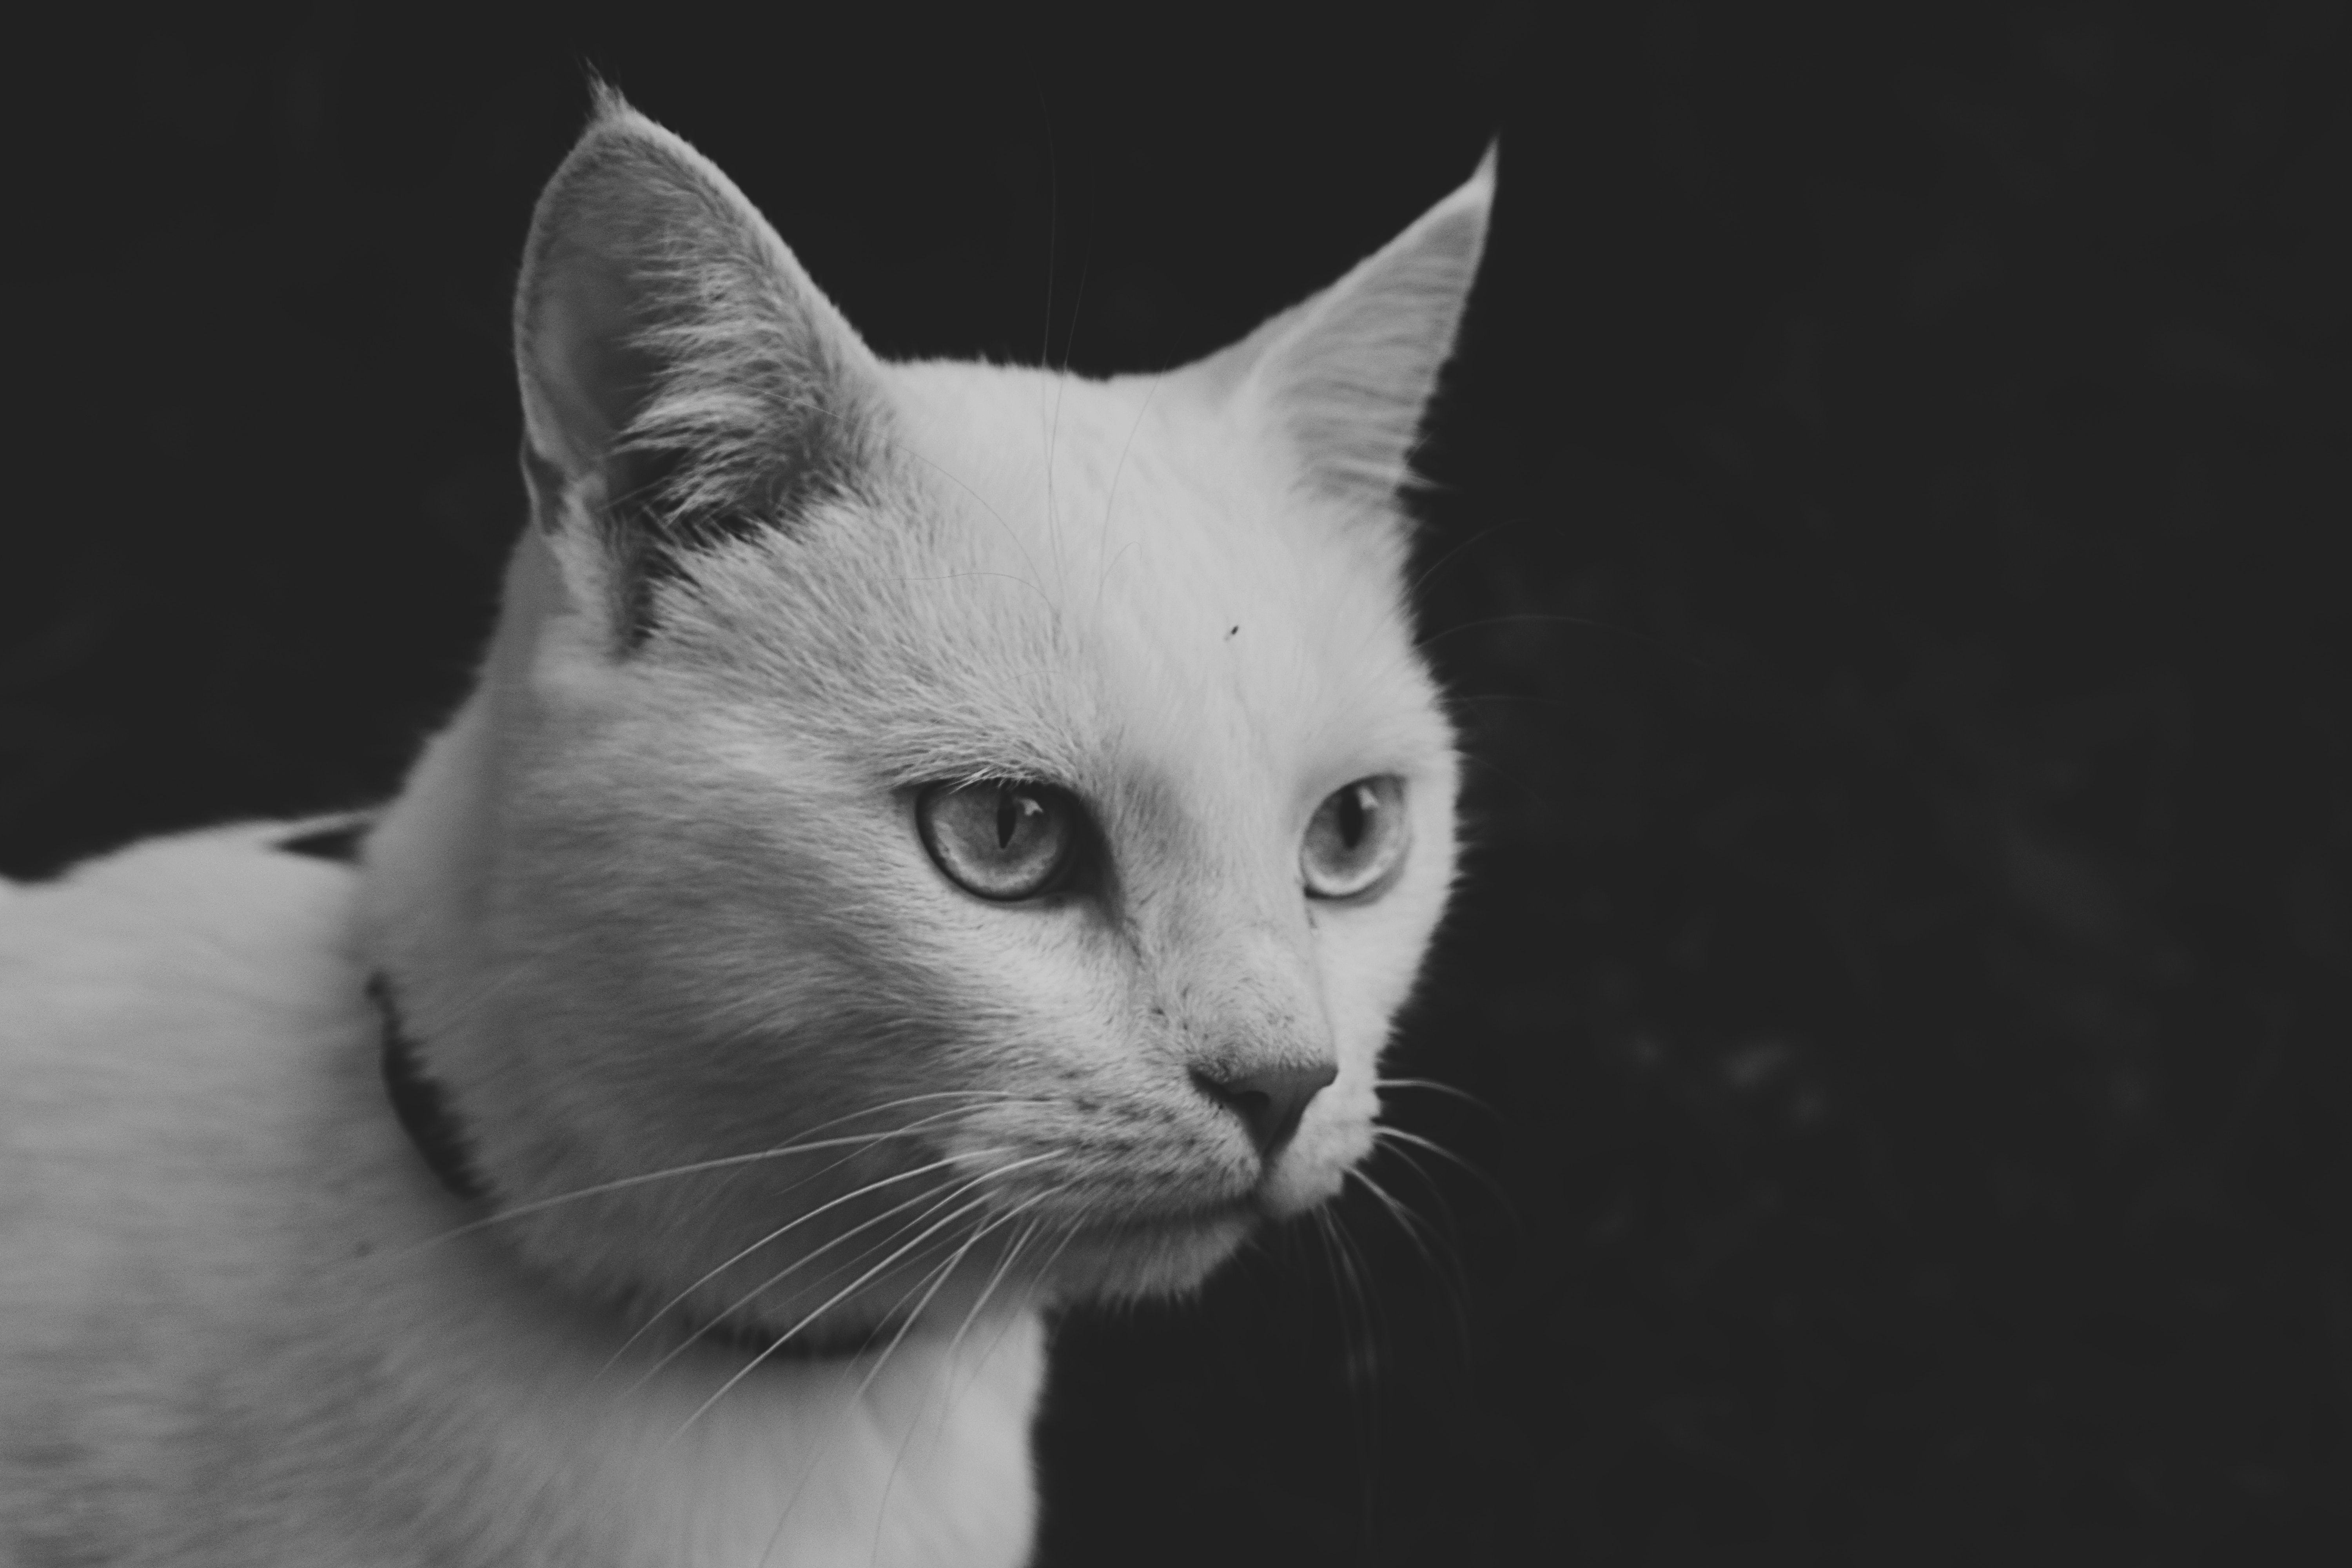
cat, vertebrate, small to medium sized cats, whiskers, mammal, felidae, white, black and white, carnivore, khao manee, turkish angora, eye, snout, domestic short haired cat, burmilla, asian, monochrome photography, fur, monochrome, javanese, ear